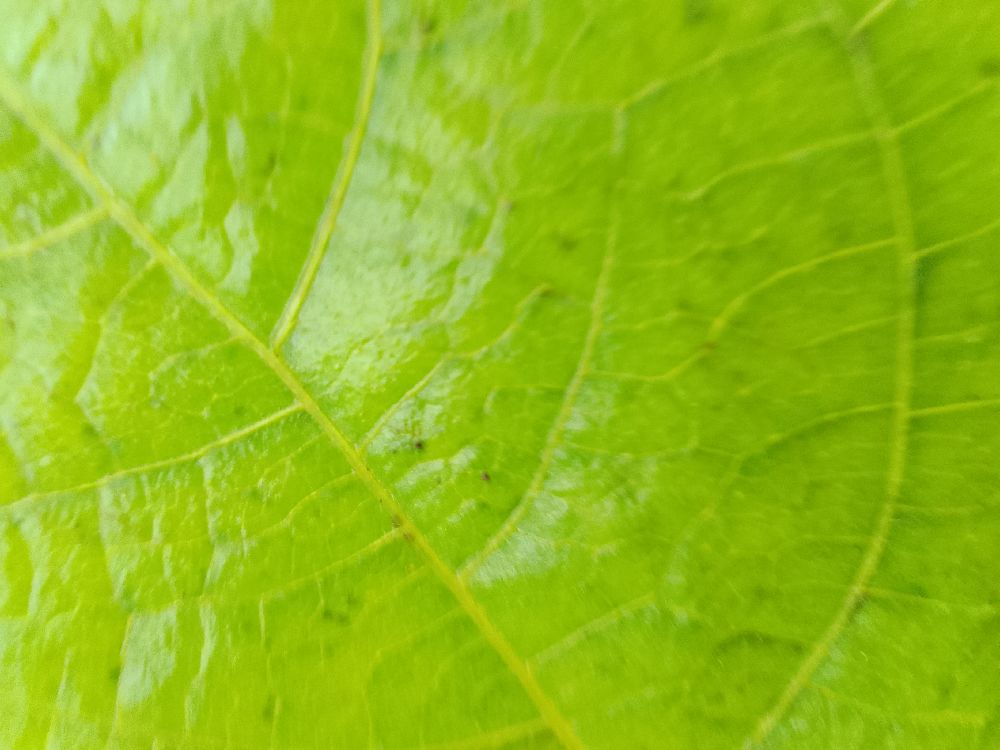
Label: healthy